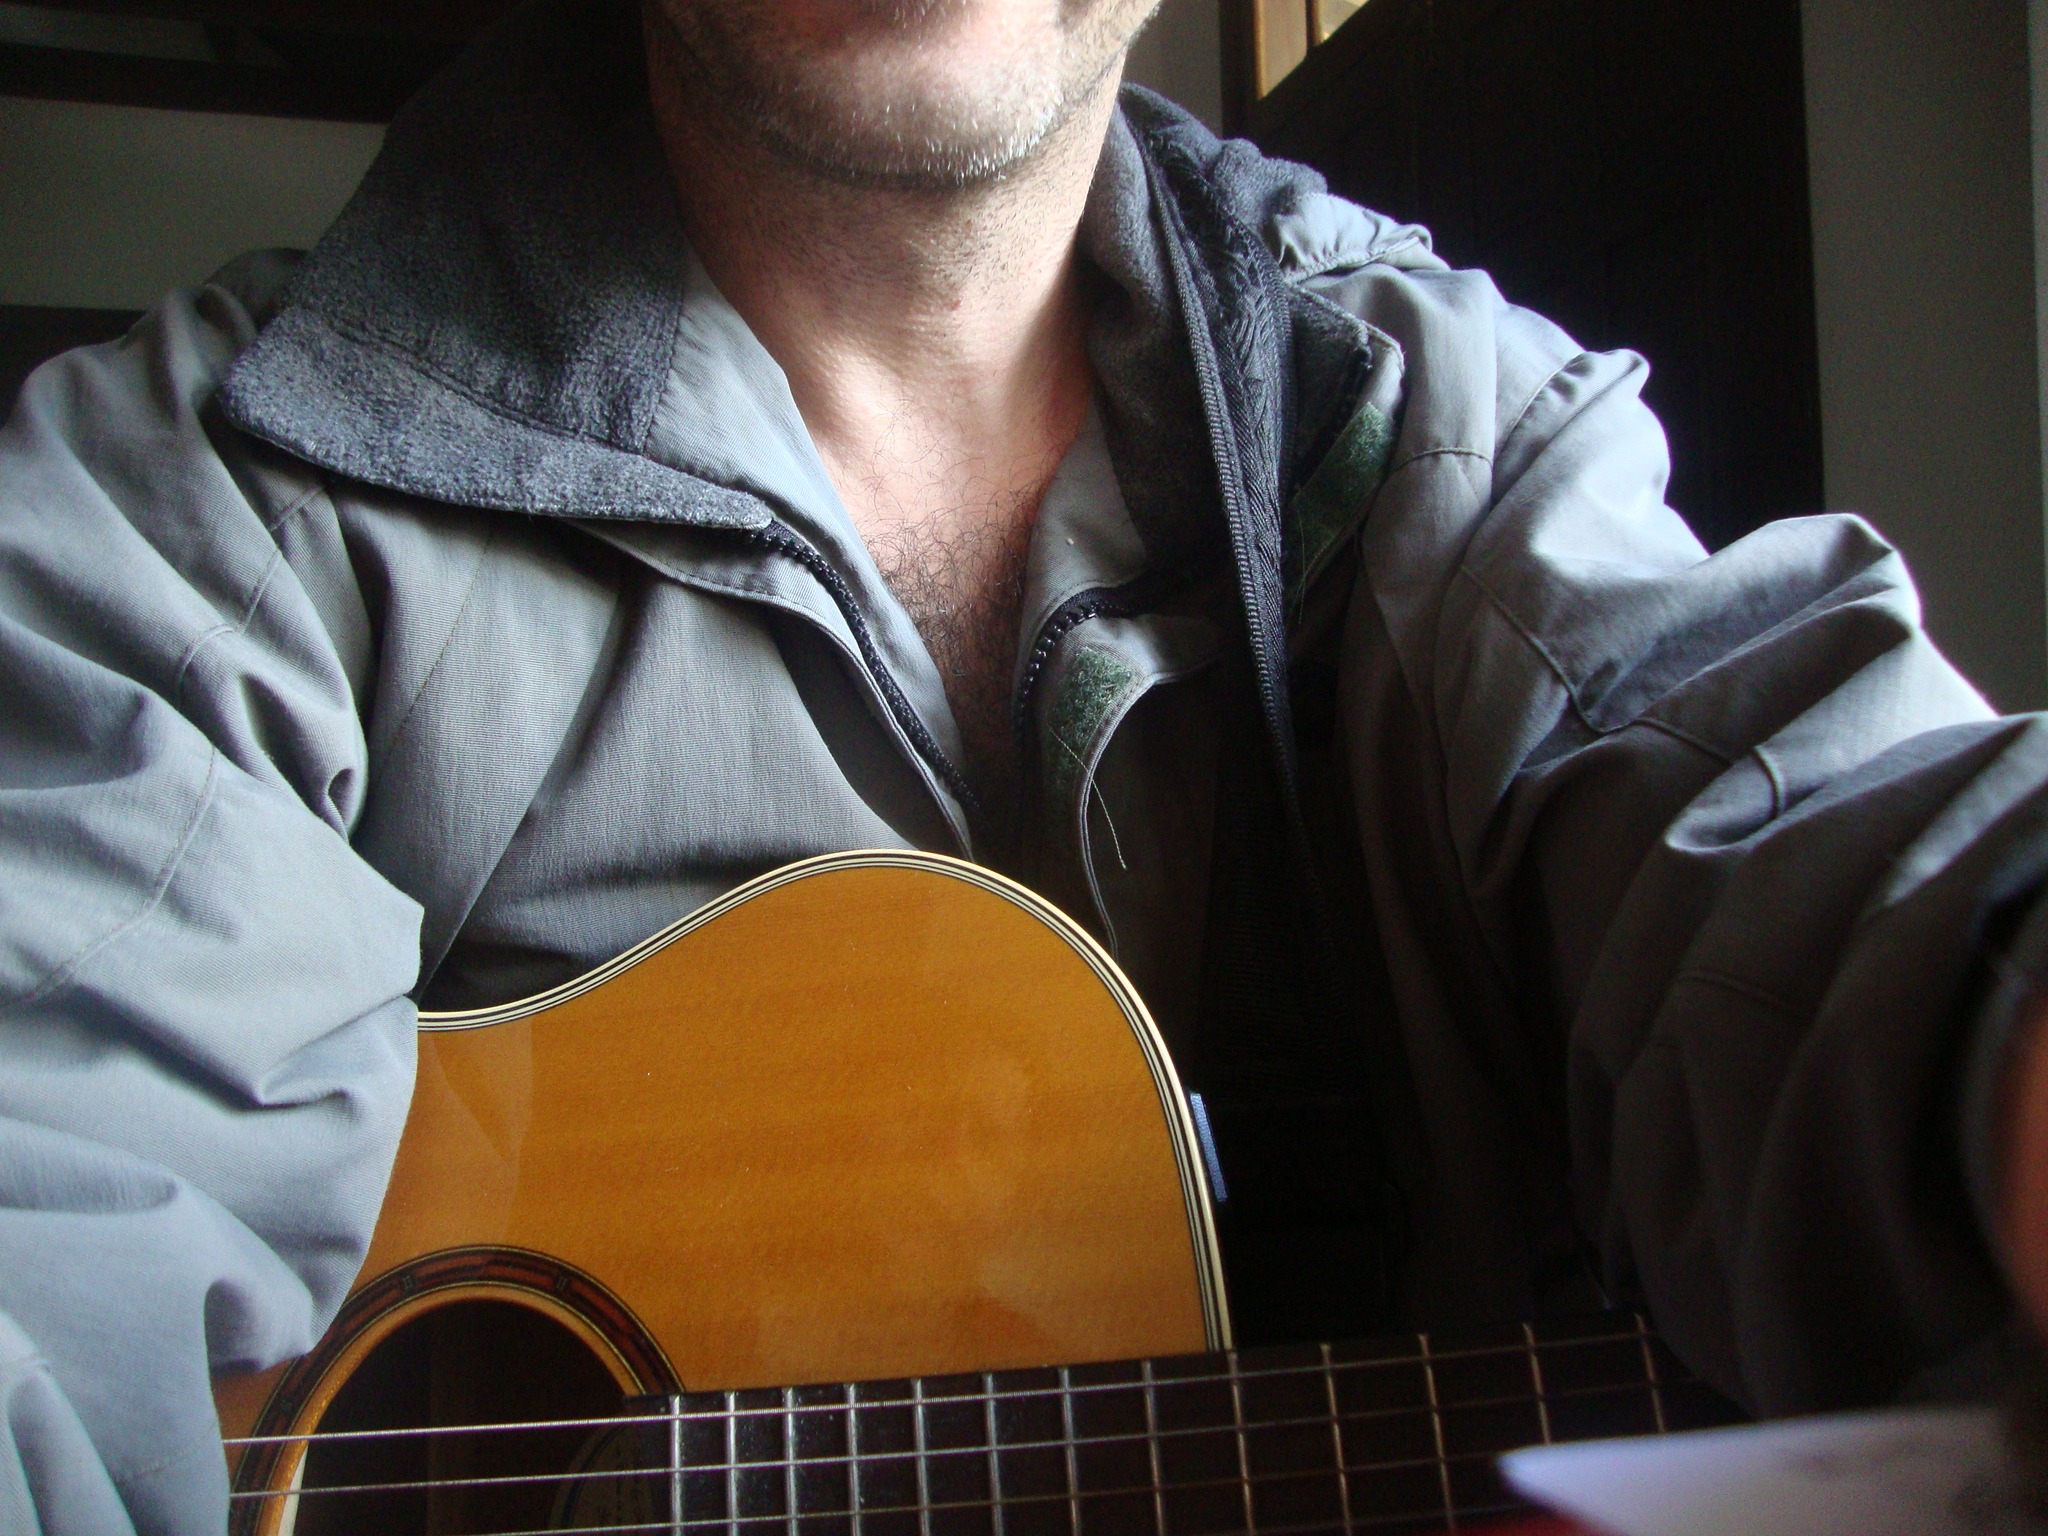
man, person, music, guitar, instrument, musician, guitarist, music instrument, string instrument, plucked string instruments